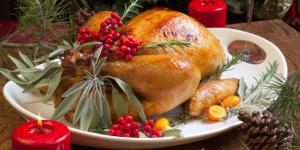
pavo relleno de navidad